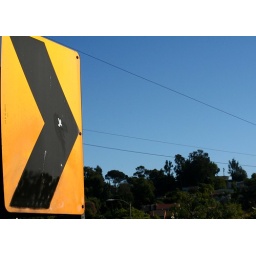
Now appearing on a street sign near you. They're all over town.